Dundas light rail station

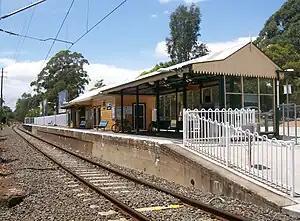
North-east bound view of the station platform, November 2012

The station building is a reconstruction of the original timber narrow awning building (type 8). It is a painted timber building with a hip and gabled galvanised iron roof, and a skillion extension on the Carlingford (Up) end of the building. Four entry points, a large window and a small square window are located on the platform side and are covered with security screens. These are also used on all other windows and doors and hide the timber panelled doors and four paned timber framed windows. Some of the window frames appear to be original. The Station Street elevation is characterised by one double door entry, two large windows and several high, small square windows. The Station Street entry, together with the main entry area on the other side of the building have small, cantilevered awnings with corrugated iron sheeting and decorative ends.